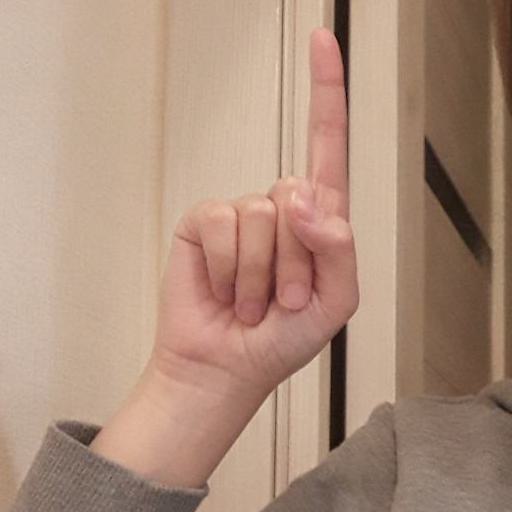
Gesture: one